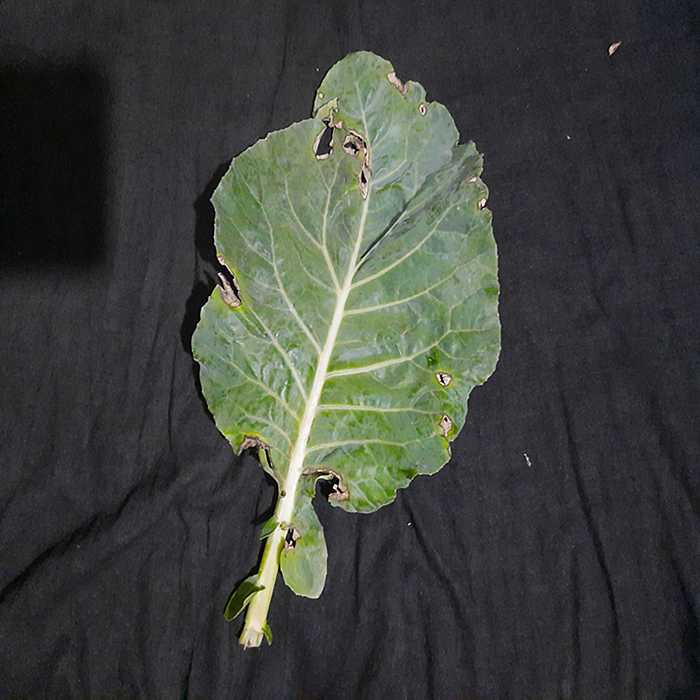
Plant: Cauliflower
Label: Downy mildew